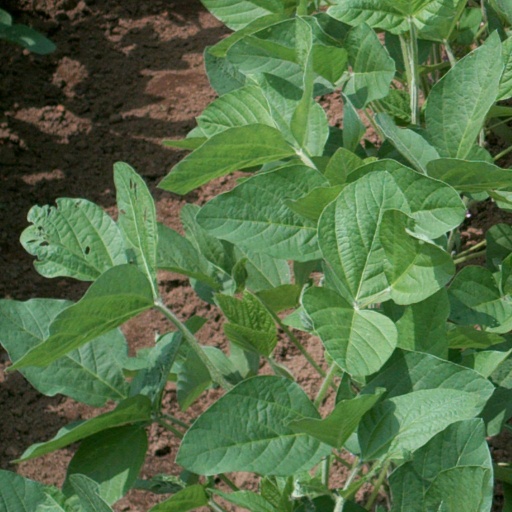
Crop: soybean